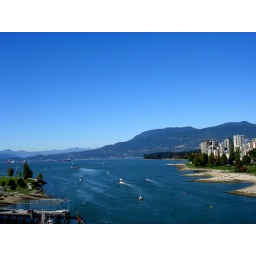
another sunny day in van as seen from the burrard bridge